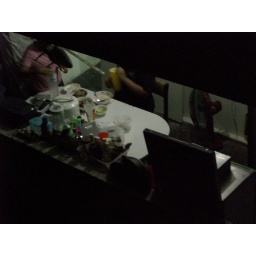
People's apartment kitchen with no window we could see from across the alley in our hotel room.